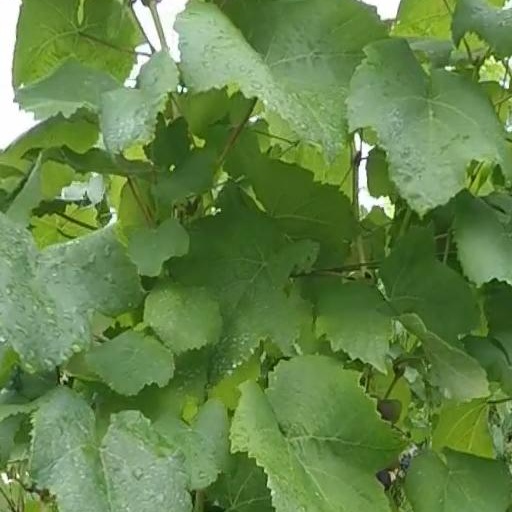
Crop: grape